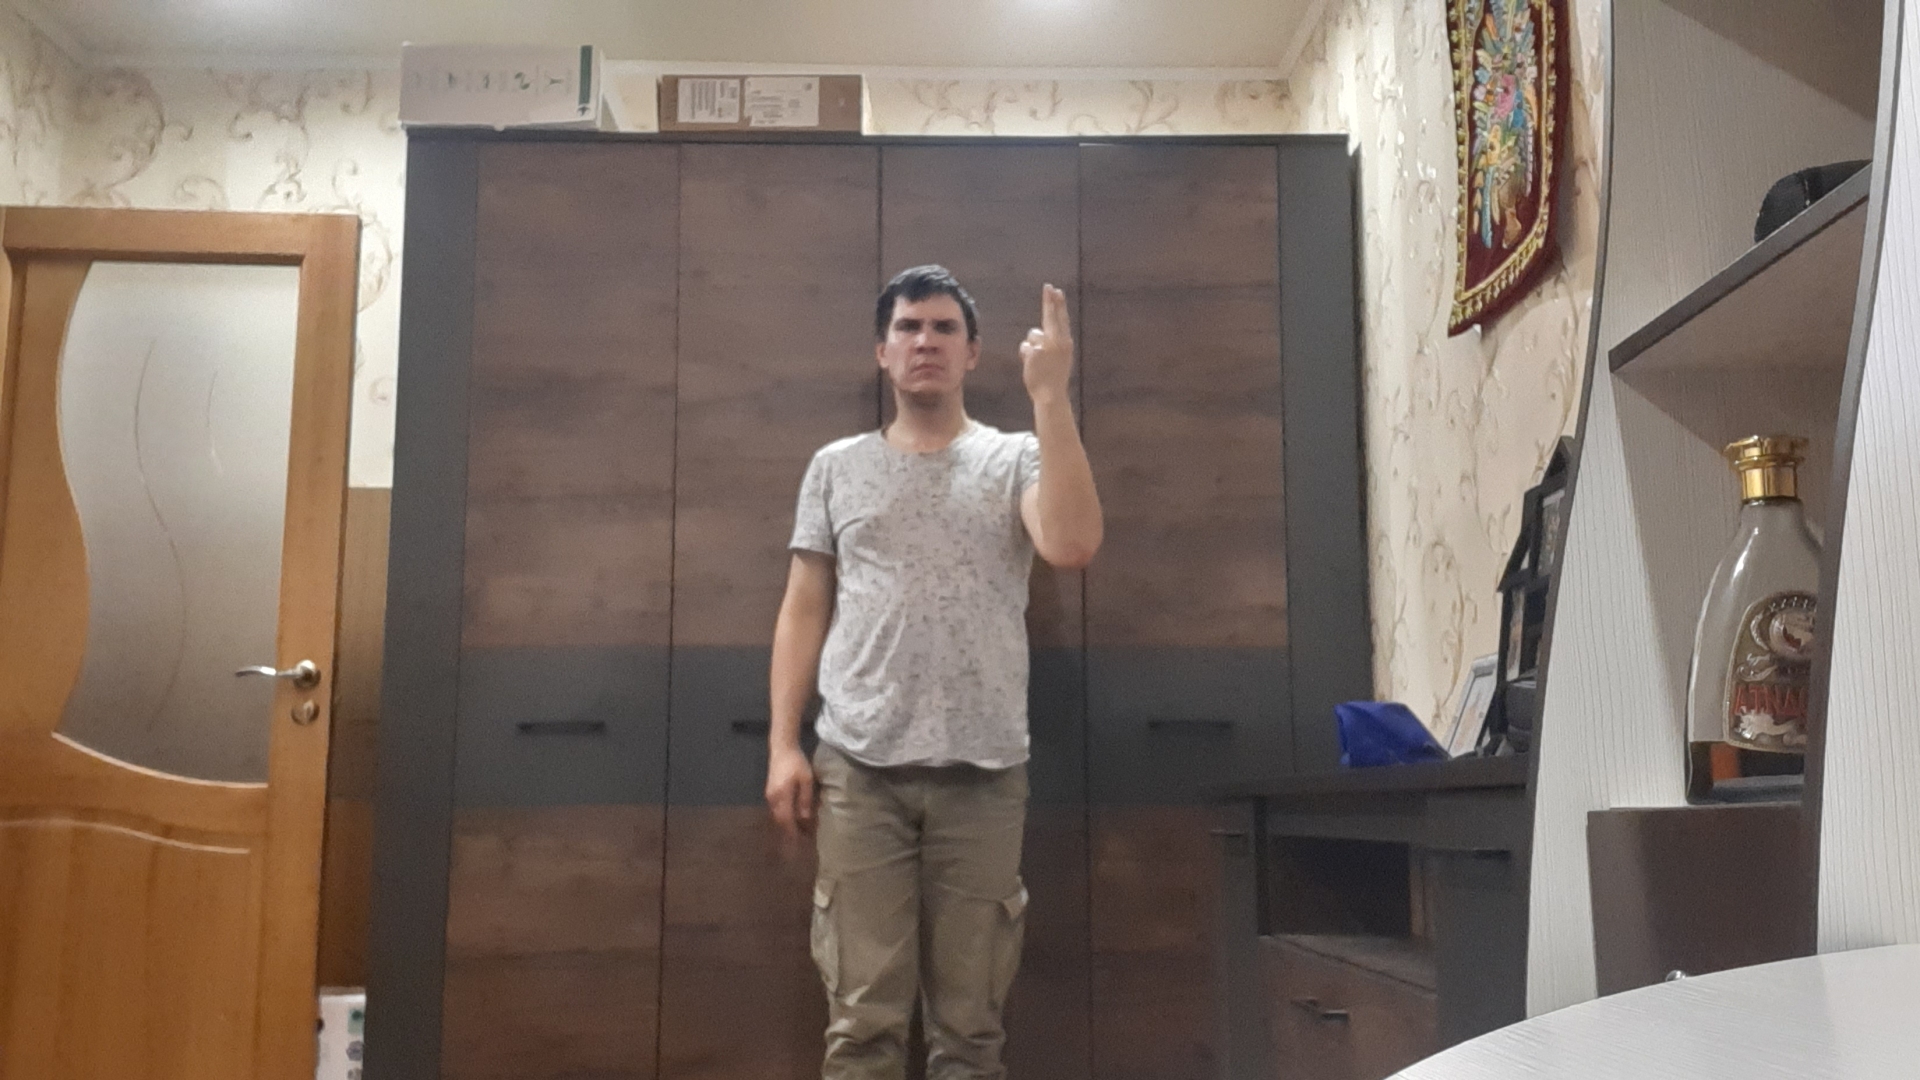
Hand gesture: two_up_inverted